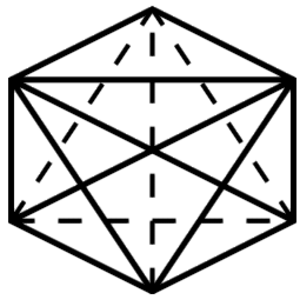
Représentation symbolique des liens interdisciplinaires entre les sciences constitutives du domaine des sciences cognitives. Voir
Christian Bonah, né le 31 janvier 1965 est un épistémologiste et historien des sciences français.
Le modèle de Cattell-Horn-Carroll, ou le modèle CHC des aptitudes cognitives est une théorie qui décrit l'intelligence et les capacités cognitives humaines sous forme d'une structure hiérarchique dans laquelle des facteurs étroits prédisent des facteurs cognitifs plus larges, qui eux-mêmes prédisent le facteur général d'intelligence, élément commun à tous les tests d'intelligence. Le modèle CHC se situe dans la tradition de l'étude de l'intelligence sur base de l'approche psychométrique. Cette théorie tient son nom de ses trois principaux théoriciens : Raymond Cattell, John L. Horn et John Bissell Carroll. Le modèle, proposé par McGrew puis révisé avec l'aide de Flanagan, est une synthèse et un enrichissement de plusieurs théories antérieures, dont la théorie de l'intelligence fluide et de l'intelligence cristallisée, et le modèle hiérarchique à trois strates de l'intelligence de John Bissell Carroll.
Elizabeth Ann Bates, née le 26 juillet 1947 et morte le 13 décembre 2003, est professeure de sciences cognitives à l'université de Californie à San Diego. Elle est spécialiste de l'acquisition du langage chez l'enfant, en psycholinguistique, en aphasie et en bases neurologiques du langage
Un phénomène est la manière dont une chose, un fait du monde physique, psychique ou social se manifeste à la sensibilité d'un être vivant. Certains phénomènes de la physique, tels le magnétisme, la lumière ultra-violette, les rayons X, etc. n'affectent pas de la même manière la sensibilité des différents êtres vivants. Le mot phénomène vient du latin phaenomenon, emprunté au grec φαινόμενον, « apparence », dérivé du grec ancien φαίνω, « faire apparaître ».